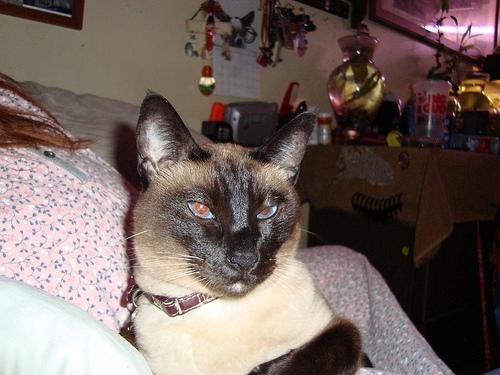
Breed: Siamese